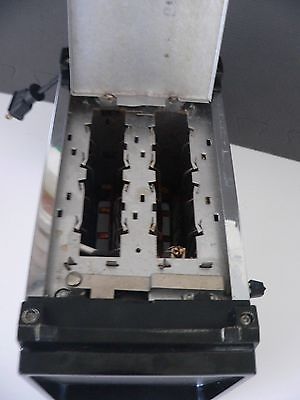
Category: toaster